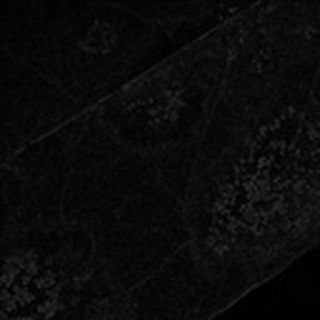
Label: cotton_powdery_mildew